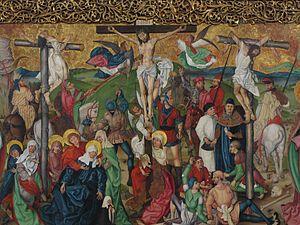
Alsace, Haut-Rhin, Église Saint Jean Baptiste de Buhl (PA00085356, IA00054793) Retable (triptyque, volets ouverts)